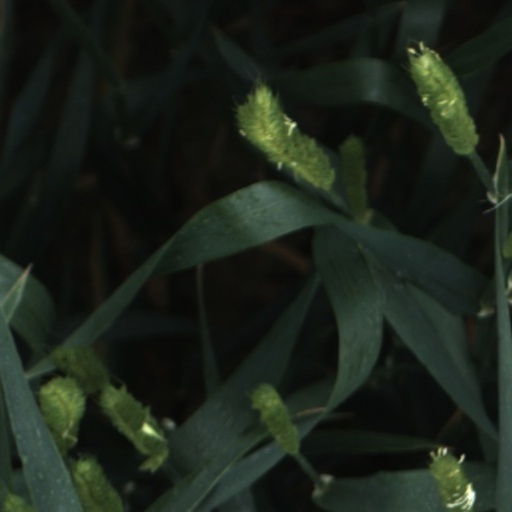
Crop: wheat